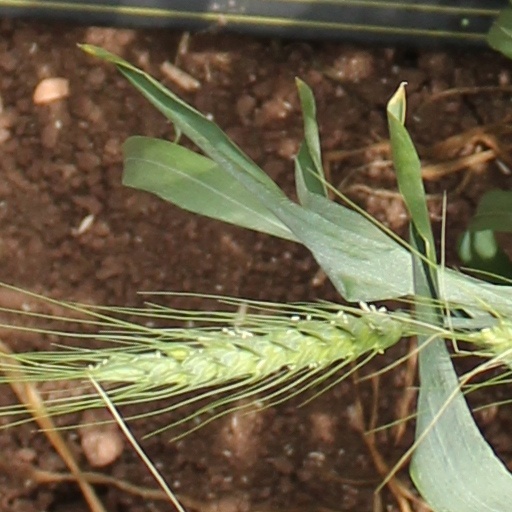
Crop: wheat